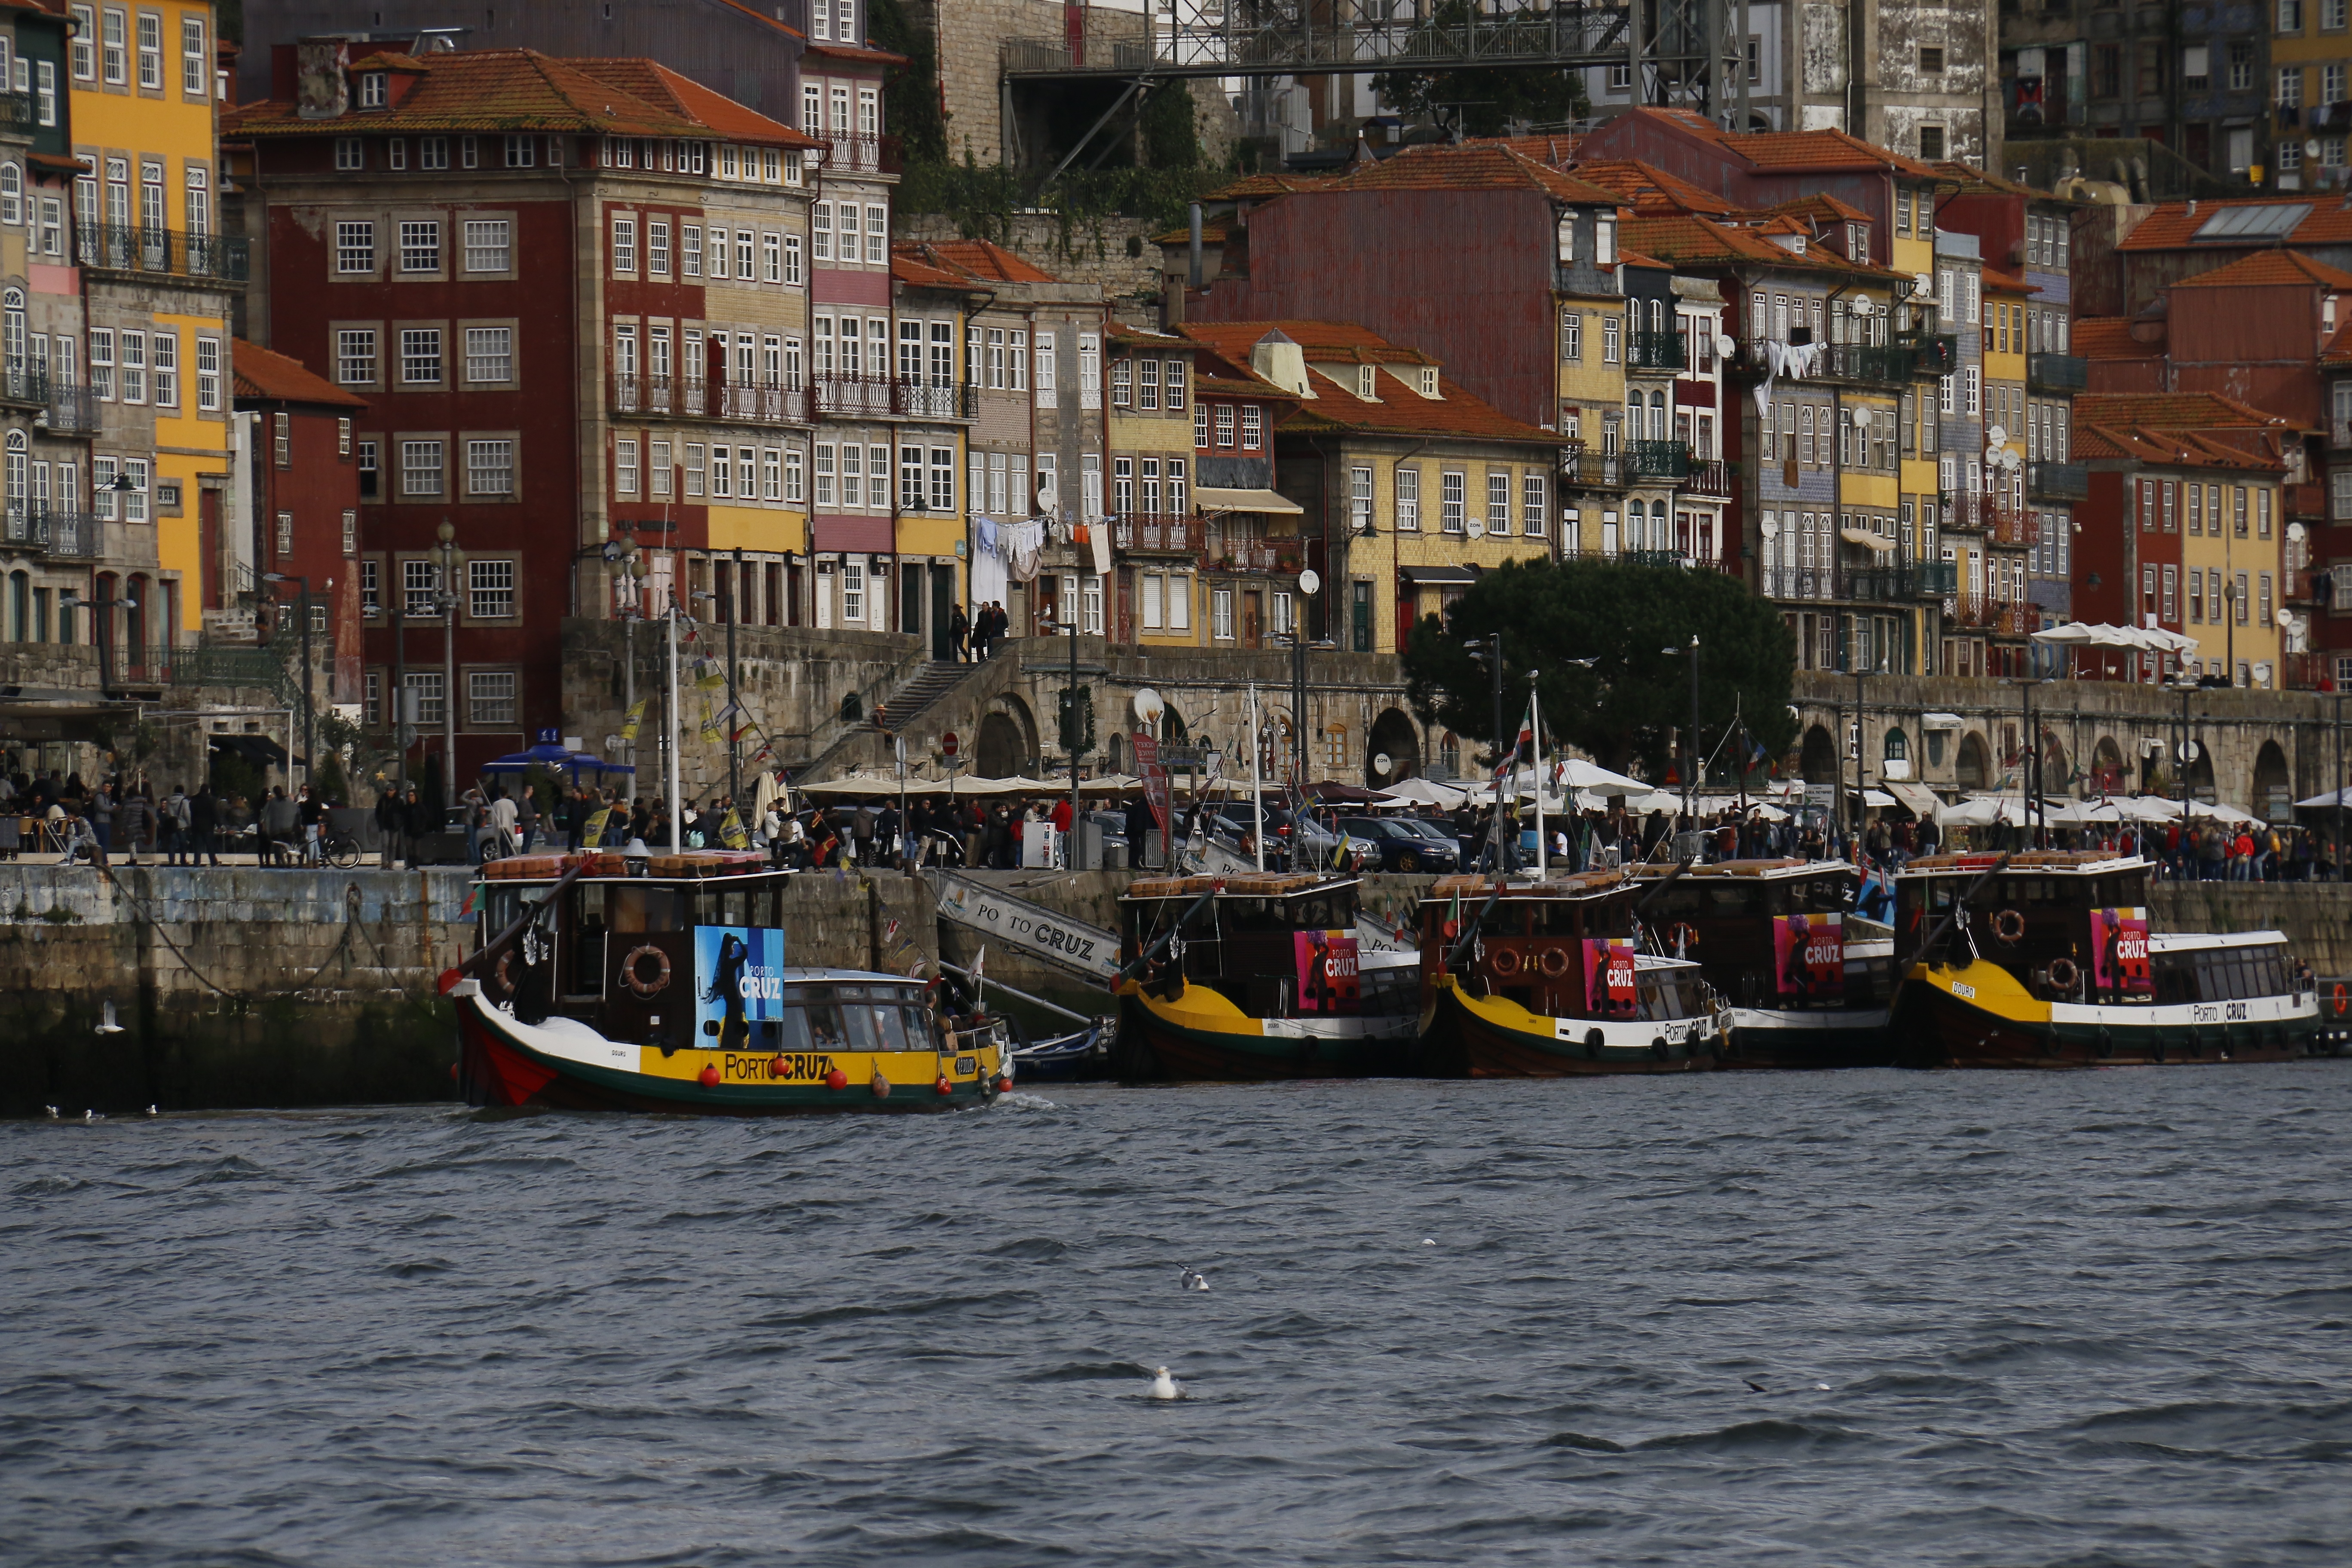
landscape, water, boat, crossing, city, tourist, vehicle, calm, harbor, port, waterway, boating, rio, watercraft, porto, fishing vessel, river douro, douro landscape